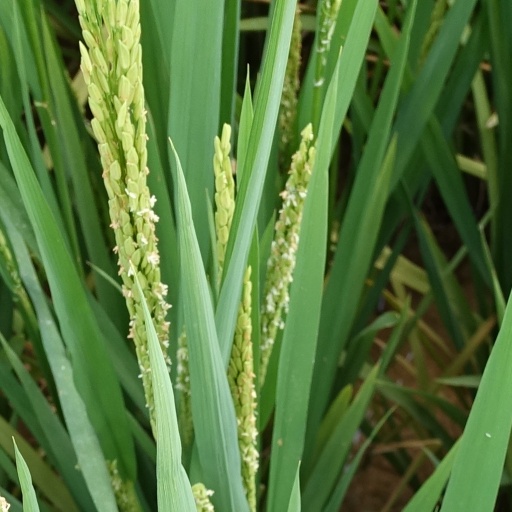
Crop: rice